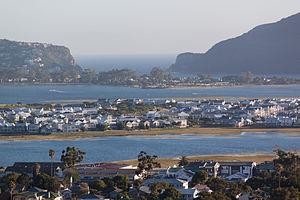
La municipalité locale de Knysna est une municipalité locale du district de Eden dans la province du Cap-Occidental en Afrique du Sud. Le siège de la municipalité est situé dans la ville de Knysna.